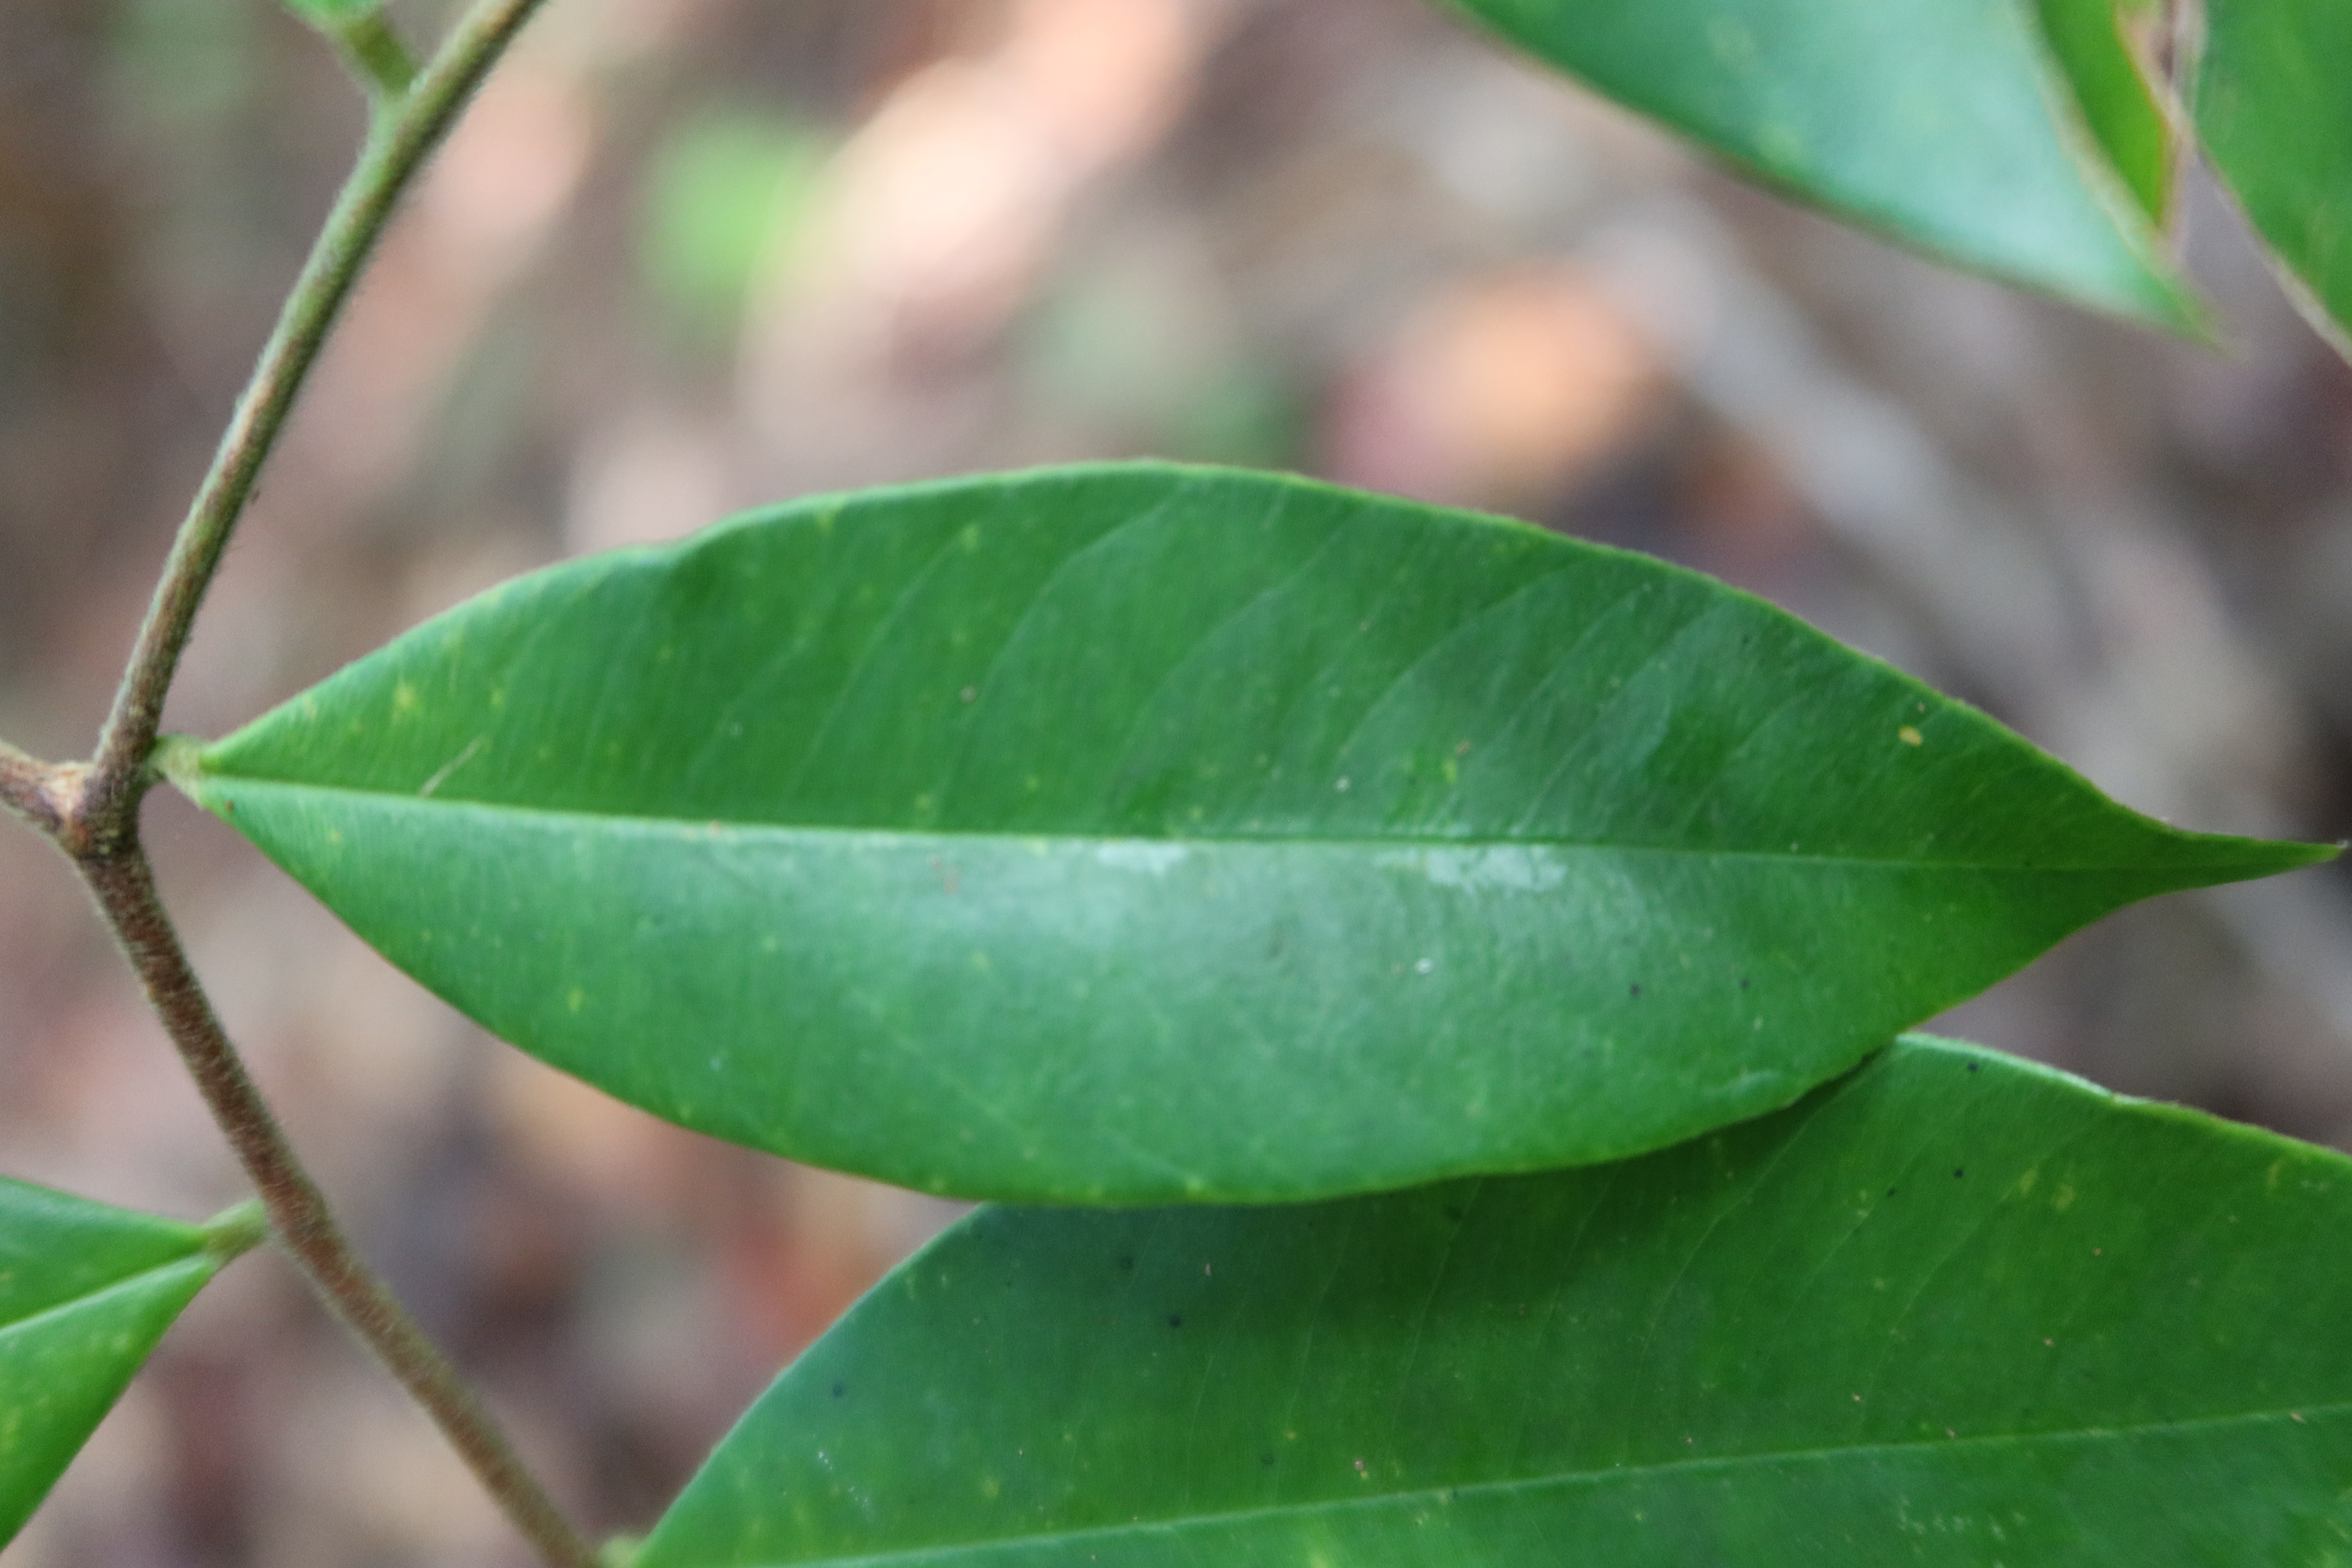
Label: Healthy